Wildwood Hall

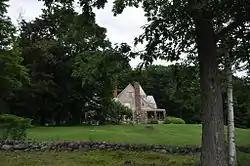

Wildwood Hall is a historic house on Moore's Hill Road in Newbury, Vermont. Also known locally as The Castle, it is a distinctive example of Shingle style architecture, designed as a country house by William M. Butterfield and completed in 1895. It was listed on the National Register of Historic Places in 1978.